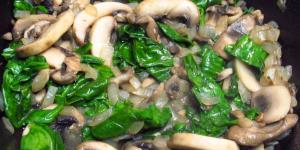
champinones salteados con espinacas